Huffman Prairie

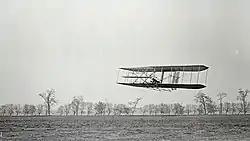
Orville Wright in flight over Huffman Prairie, approximately 1,760 feet in 40 1/5 seconds, Nov. 16, 1904

Huffman Prairie, also known as Huffman Prairie Flying Field or Huffman Field is part of Ohio's Dayton Aviation Heritage National Historical Park. The 84-acre (34-hectare) patch of rough pasture, near Fairborn, northeast of Dayton, is the place where the Wright brothers (Wilbur and Orville) undertook the task of creating a dependable, fully controllable airplane and training themselves to be pilots. Many early aircraft records were set by the Wrights at the Huffman Prairie.